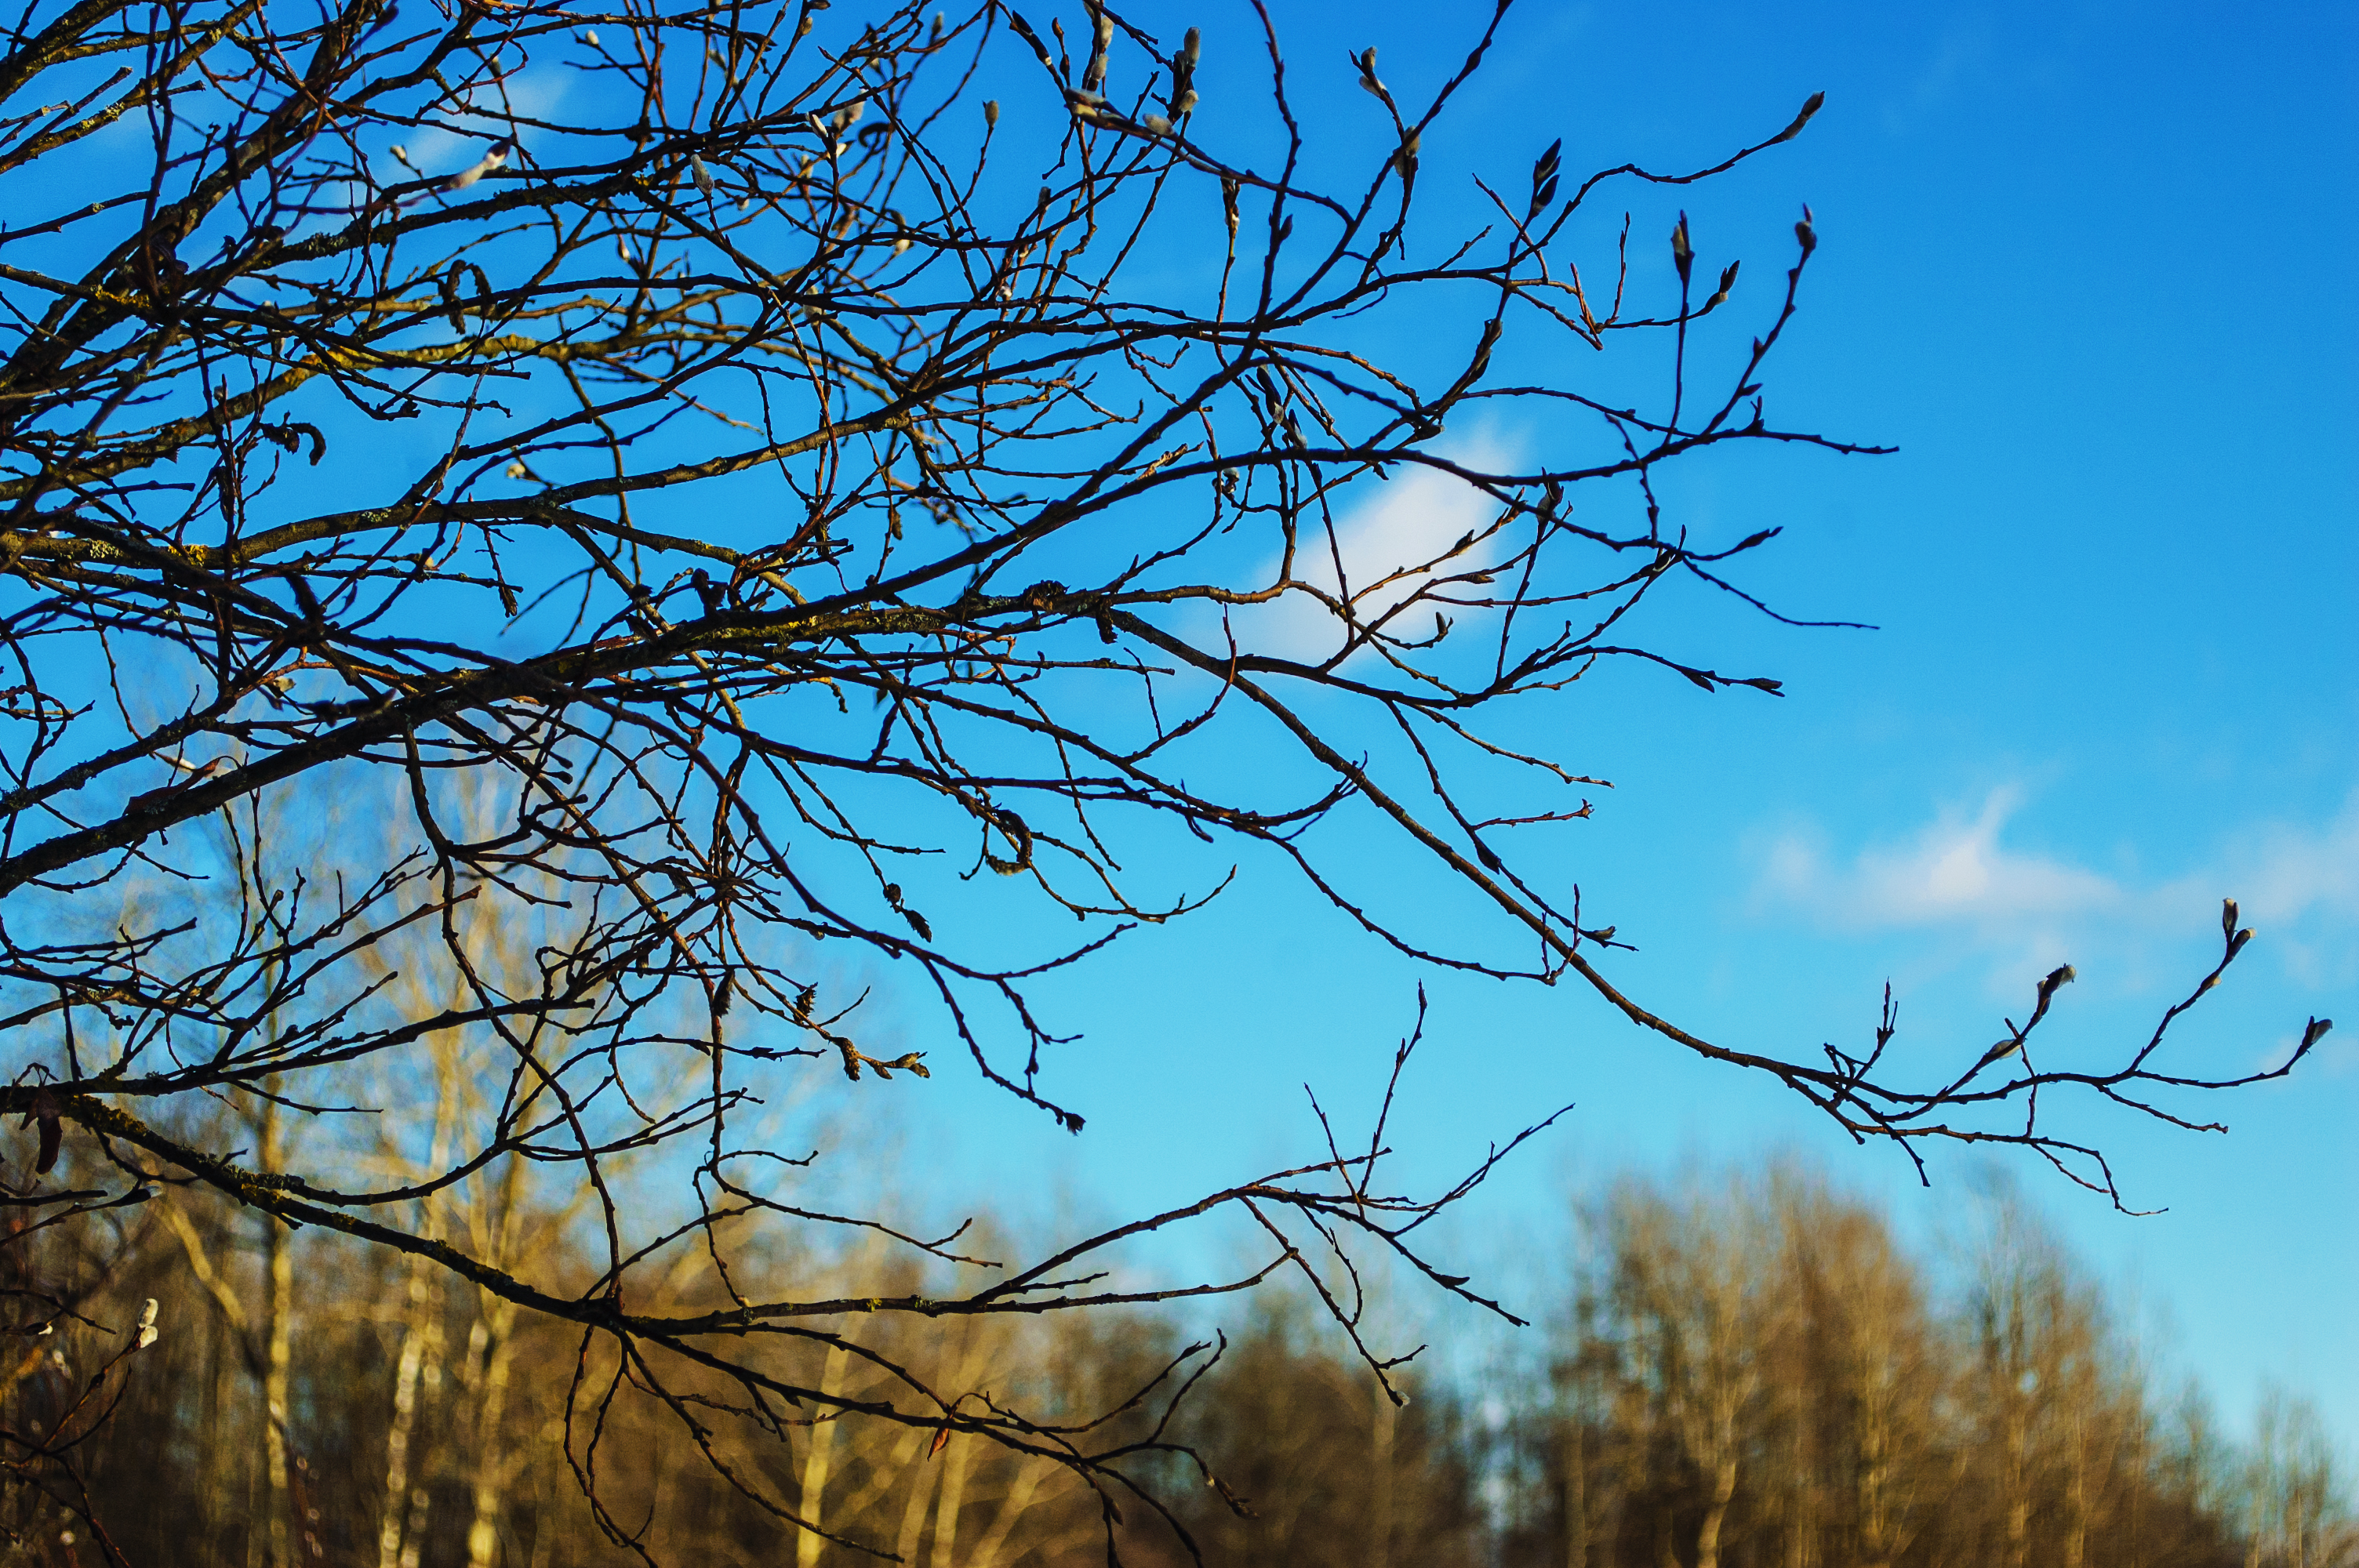
images, sky, daytime, nature, azure, natural landscape, twig, branch, cloud, yellow, grass, Tints and shades, electric blue, wood, tree, trunk, rectangle, terrestrial plant, deciduous, winter, plant stem, landscape, natural material, pattern, temperate broadleaf and mixed forest